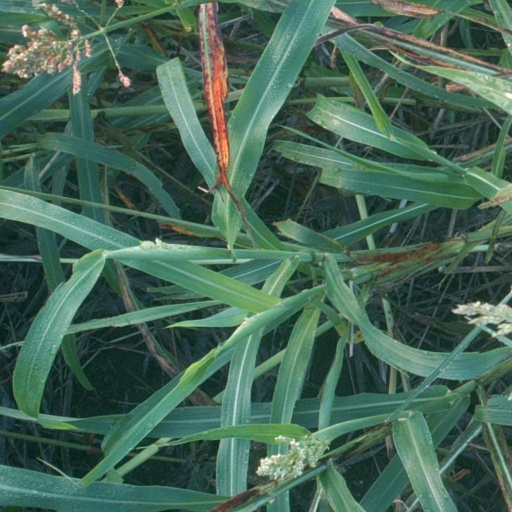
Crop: sorghum